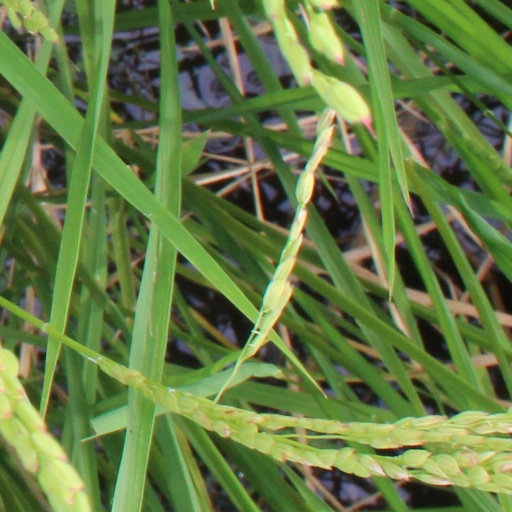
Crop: rice